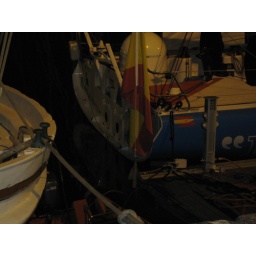
fiber glass sailboat...not even in the water, just sitting perfectly on top!